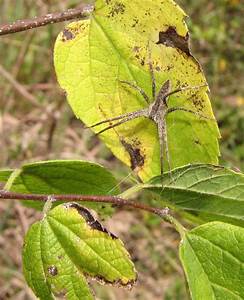
Label: spider